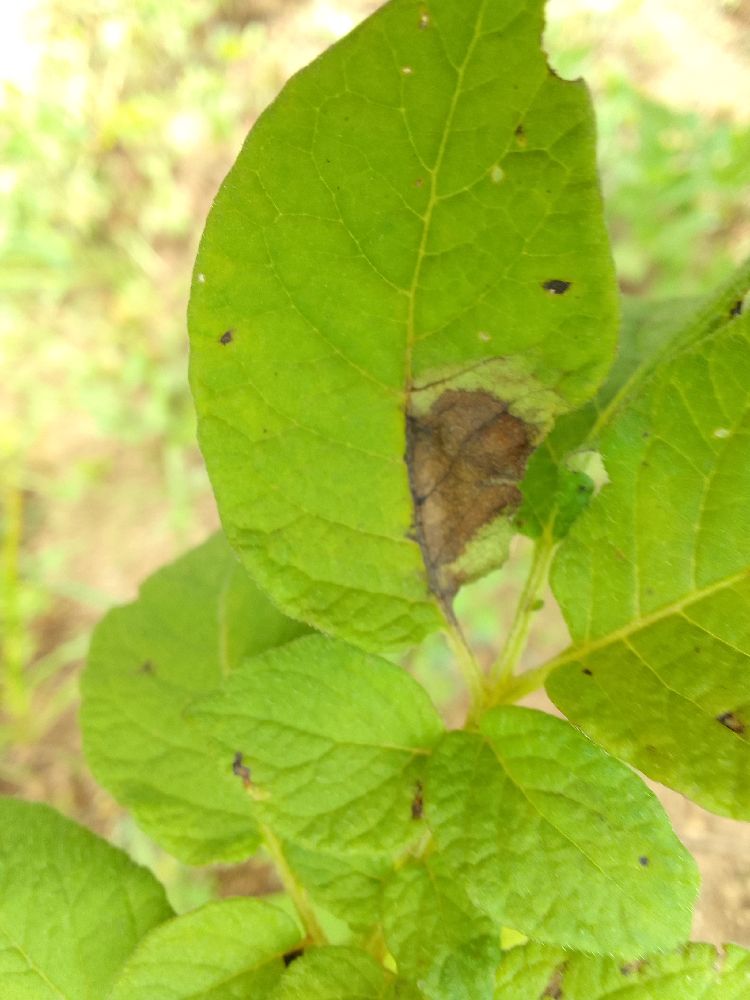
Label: Late blight